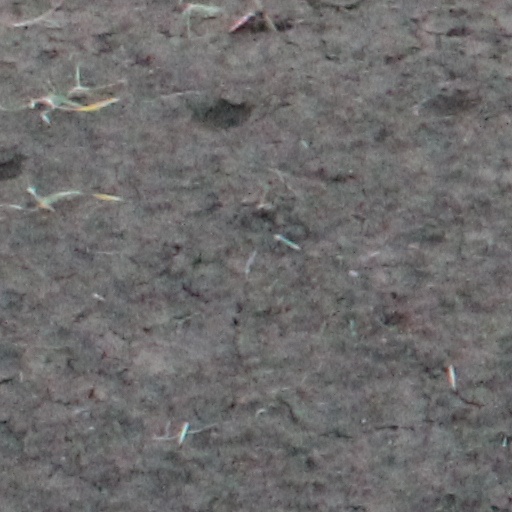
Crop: wheat